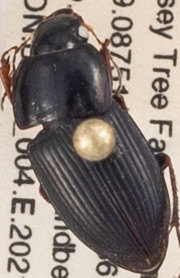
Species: Anisodactylus dulcicollis
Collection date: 2021-07-13
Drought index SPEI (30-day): -1.072
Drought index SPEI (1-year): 0.47
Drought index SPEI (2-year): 0.184